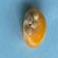
Maize quality: Good